Nature reserve

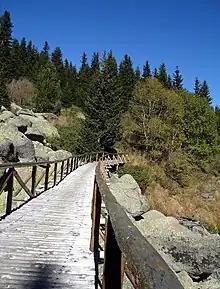
A bridged stone river in Bistrishko Branishte, an early Bulgarian nature reserve established in 1934

There are several national and international organizations that oversee the numerous non-profit animal sanctuaries and refuges to provide a general system for sanctuaries to follow. Among them, the American Sanctuary Association monitors and aids in various facilities to care for exotic wildlife. The number of sanctuaries has substantially increased over the past few years.